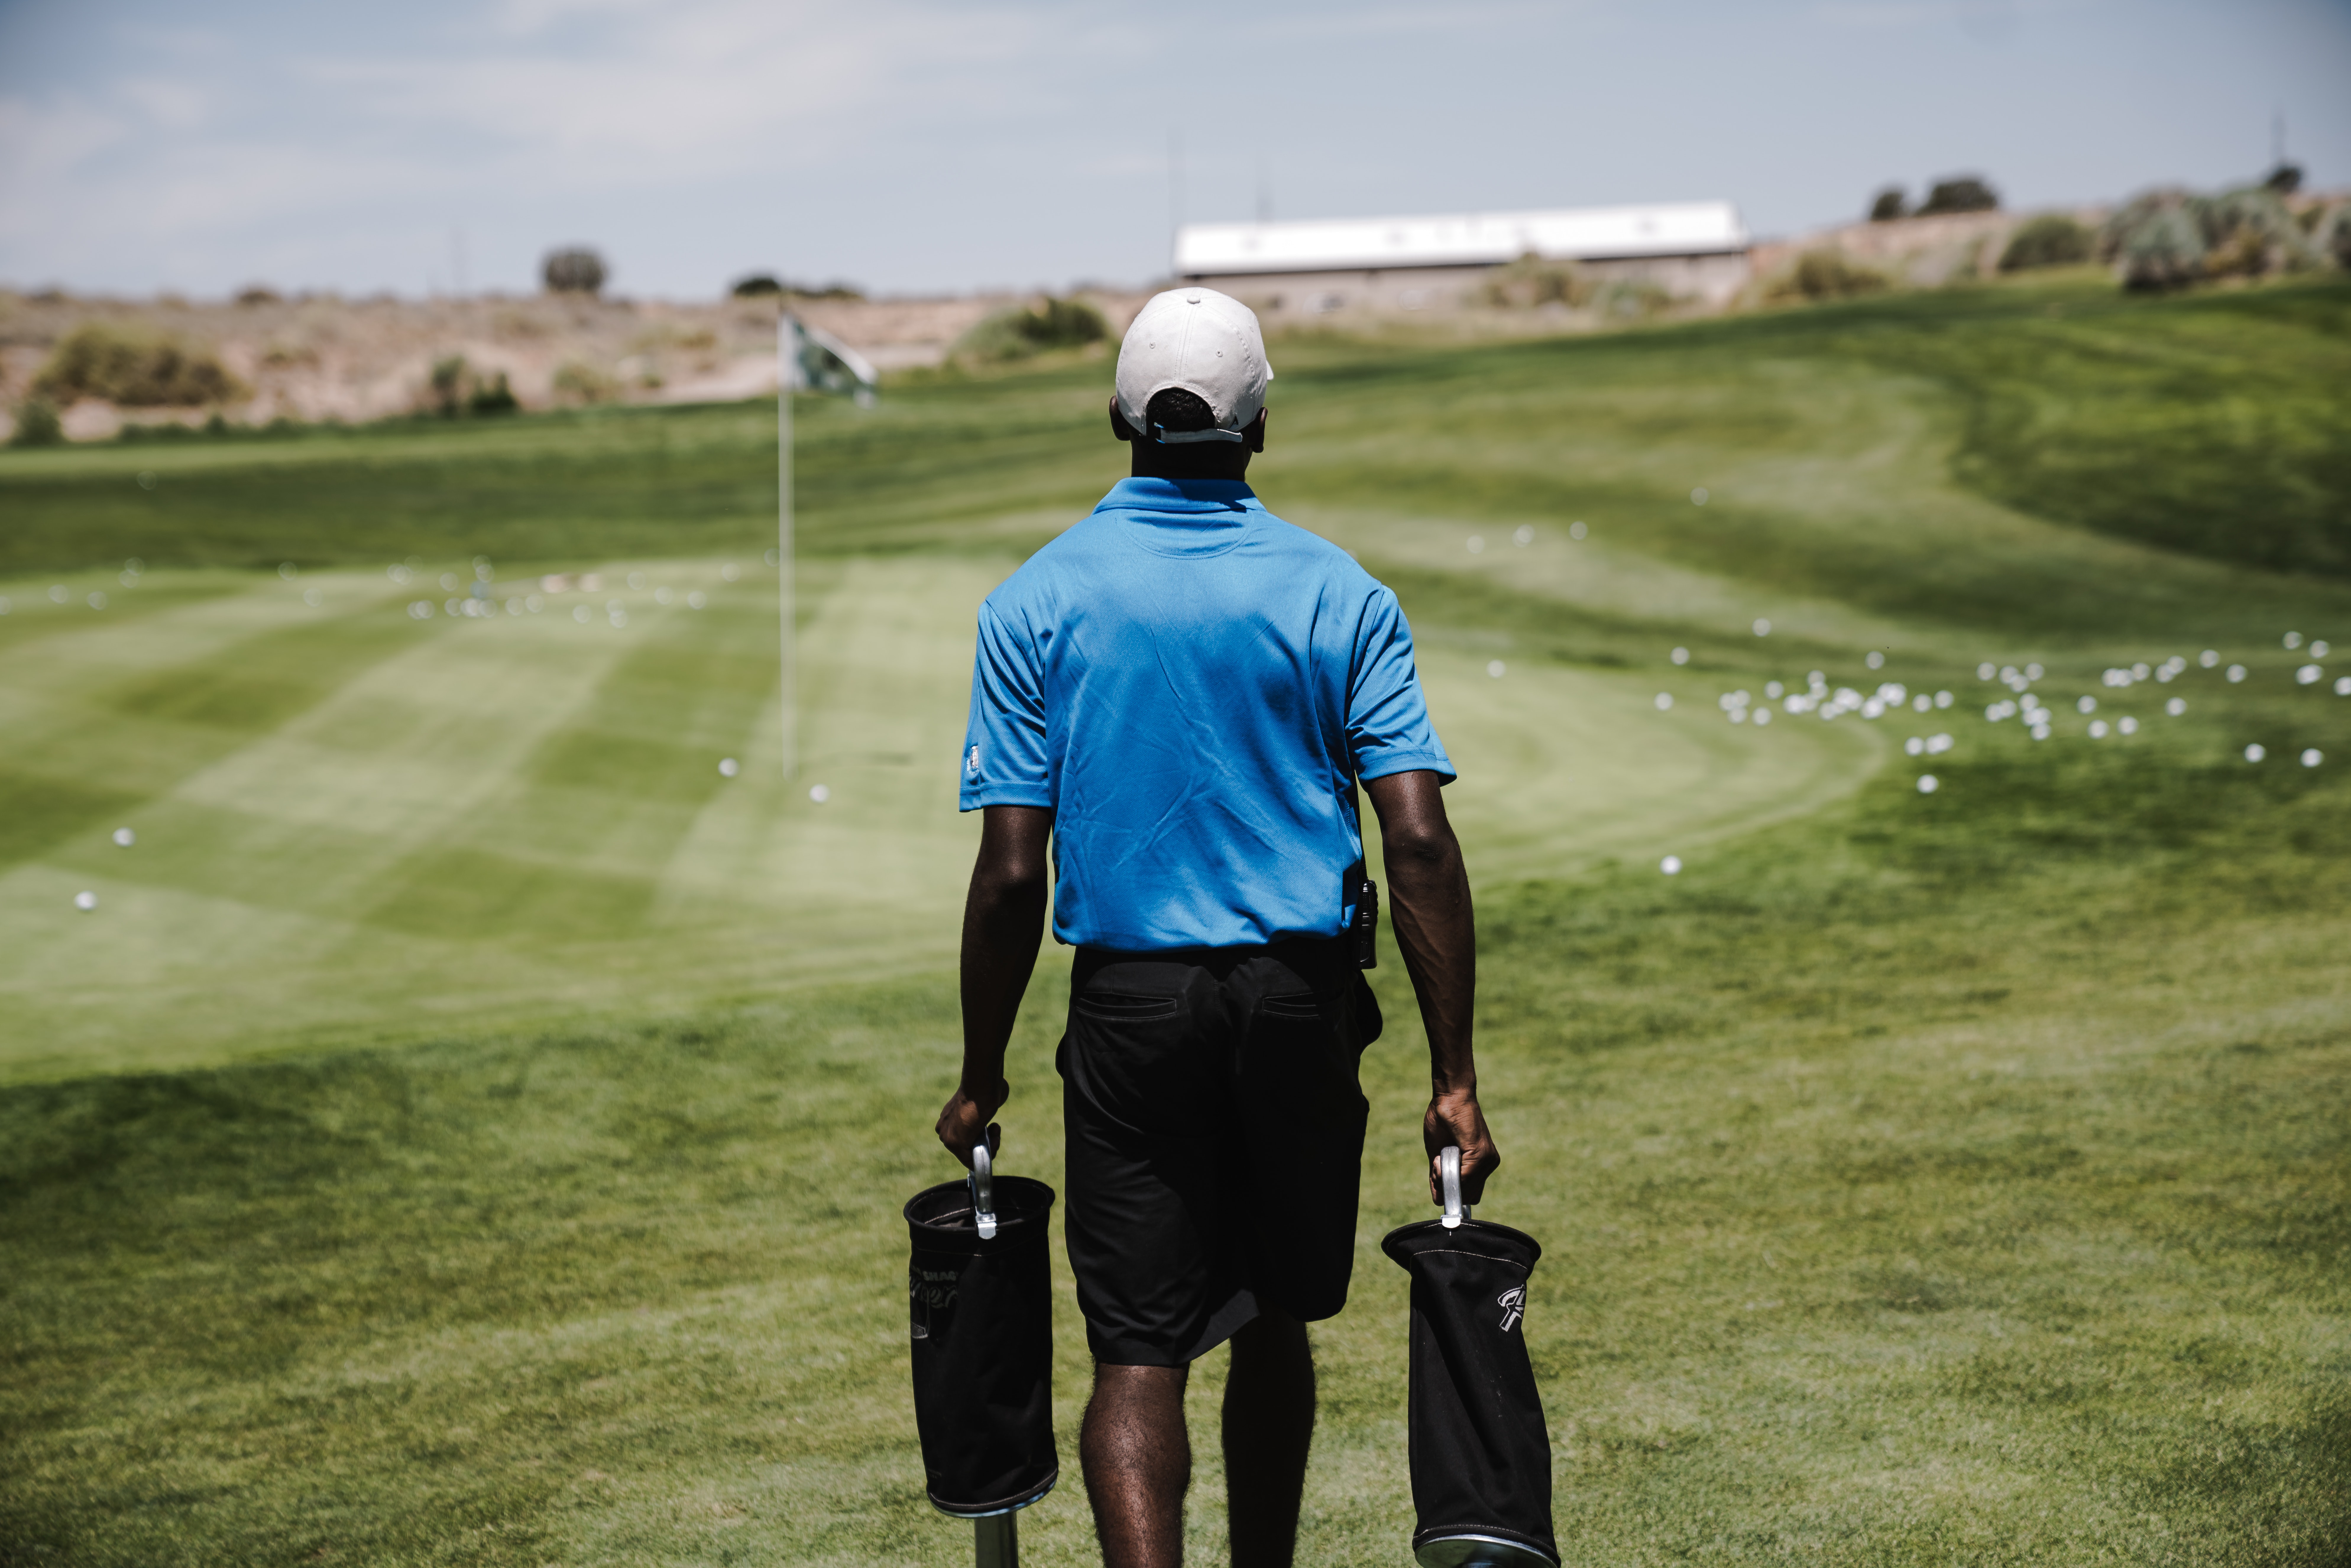
golfer, golf, golf course, sport venue, professional golfer, golf equipment, grassland, outdoor recreation, fourball, recreation, golf club, standing, iron, pitch and putt, grass, sky, hickory golf, sand wedge, sports equipment, precision sports, foursome golf, match play, landscape, Speed golf, individual sports, competition event, sports, wedge, leisure, competition